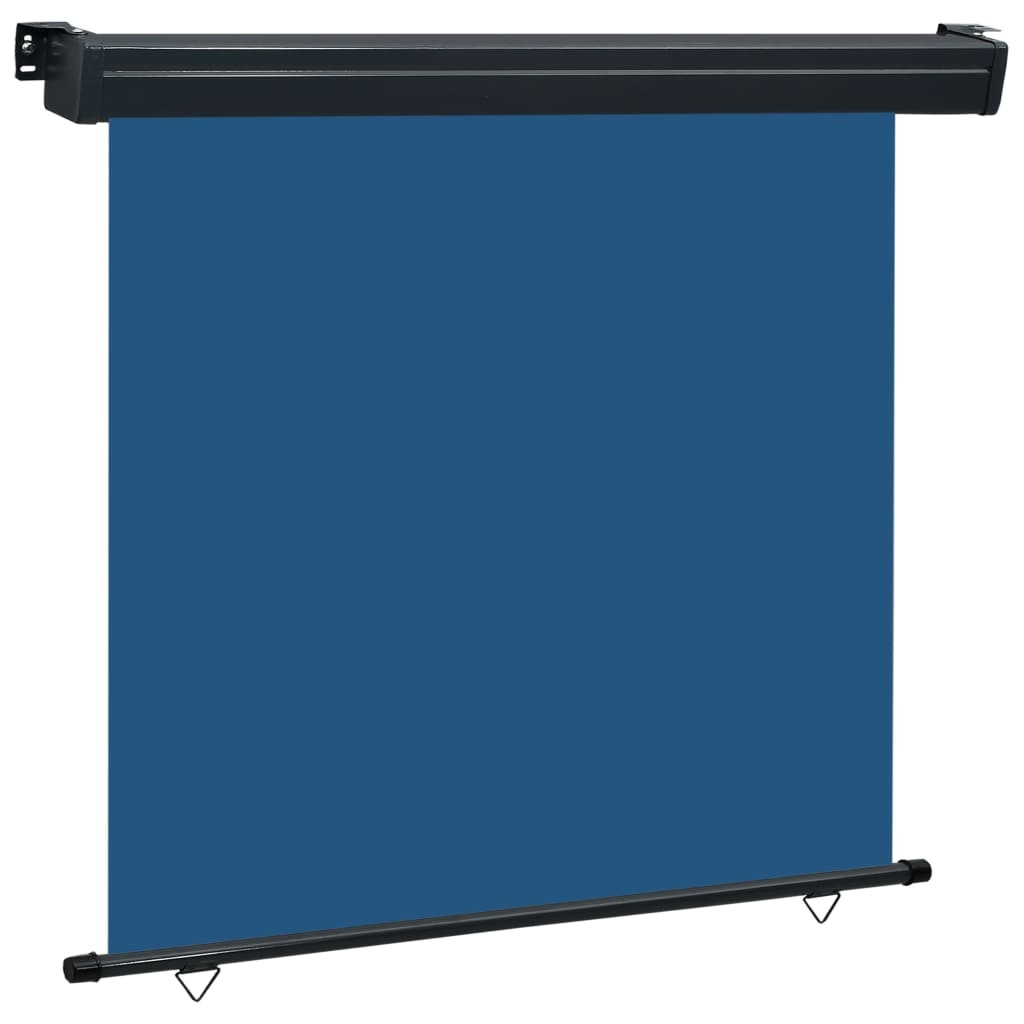
Parvekkeen sivumarkiisi 170x250 cm sininen
Tämä yksinkertainen ja tyylikäs sivumarkiisi tarjoaa yksityisyyttä ja luo viihtyisän paikan. Se auttaa myös suojatumaan tuulelta sekä matalalta auringolta. Kangas on UV-kestävää, repeämätöntä polyesteria. Alumiinirulla takaa sujuvan rullauksen. Siinä on itselukitseva toiminto, joten se voidaan pysäyttää mihin tahansa kohtaan. Pituus on säädettävissä 250 cm asti. Markiisi voi rullautua takaisin koteloonsa automaattisesti alla olevia kolmiorenkaita vetämällä. Tämän lisäksi, tämä parvekkeen pystymarkiisi voidaan kiinnittää seinään tai kattoon tarpeidesi mukaan. Toimitus sisältää myös kaikki kiinnitystarvikkeet. Väri: sininen Materiaali: teräs, alumiini, kangas (100% polyesteri) Kokonaismitat: 170 x 250 cm (L x P) Kankaan korkeus: 160 cm Alumiinirullan halkaisija: 35 mm Kankaan paino: 180 g/m² UV-kestävä ja vettähylkivä Leveä kotelo Kaksisuuntainen asennus: seinä ja katto Automaattinen takaisinrullaus pohjan kolmiorenkaiden kautta Sisältää asennustarvikkeet
Brand: Woodland
Category: Home & Garden > Lawn & Garden > Outdoor Living > Outdoor Umbrella & Sunshade Accessories > Outdoor Umbrella Enclosure Kits